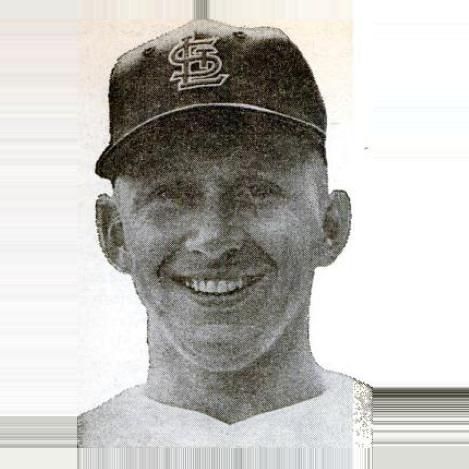
Age: 28